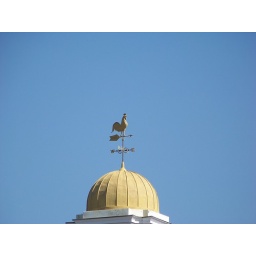
Not a cloud in the sky